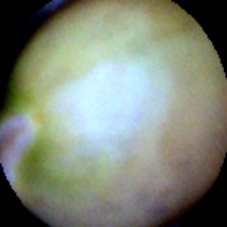
Label: Immature